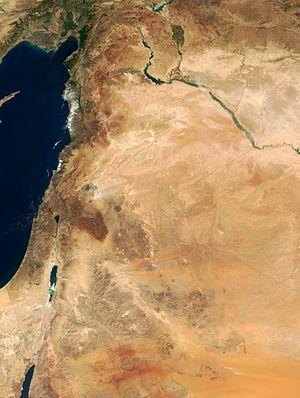
Le Proche-Orient est une région pouvant couvrir, selon les acceptions, une partie de l'Asie et de l'Afrique depuis le Sud-Est du bassin Levantin, jusqu'aux plateaux iraniens. L'appellation de « Moyen-Orient » est quant à elle d'origine américaine, et a un sens plus large ou identique selon le point de vue adopté. Il est aussi concurrencé par le terme « Asie de l'Ouest ».